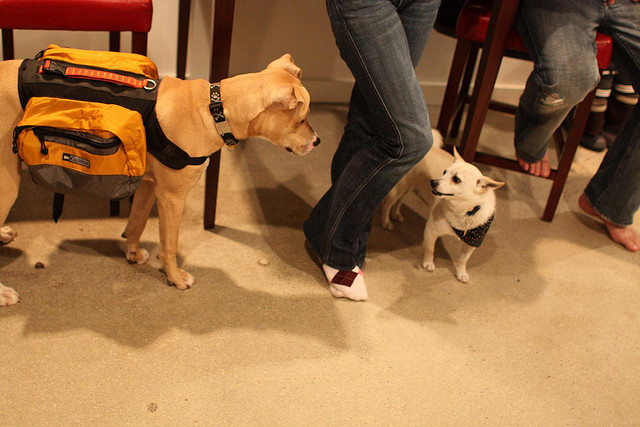
user: Given an image and a question. Answer the question in a short answer. Question: Where can i buy a backpack like that? Short Answer:
assistant: petsmart